Symphony No. 6 (Bruckner)

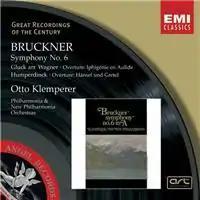
Cover of the Klemperer/New Philharmonia 1964 recording, reissued 2003

The first performance of Bruckner's Symphony No. 6 was by the Vienna Philharmonic conducted by Wilhelm Jahn on 11 February 1883, making it the only performance of the piece that Bruckner heard in his lifetime. However, only the two middle movements were performed. The first complete performance of the Sixth Symphony occurred in 1899 conducted by Gustav Mahler who made substantial changes to the score. The first full performance of the original score took place in Stuttgart in 1901, conducted by Karl Pohlig. Since that first full performance, the Sixth Symphony has become part of the symphonic repertory, but is the least performed of Bruckner's symphonies, never overcoming its original status as a symphonic "stepchild".